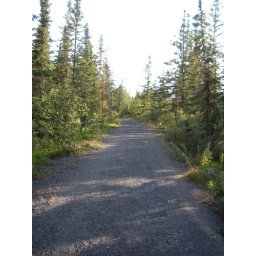
A walk around the lake near our house with Abby.